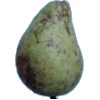
Label: Pear Stone 1